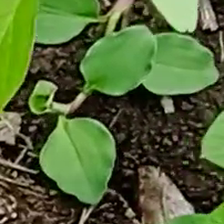
Weed species: Kena_(Commplina_benghalensio)